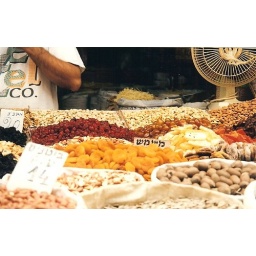
Dried fruits in Jerusalem market